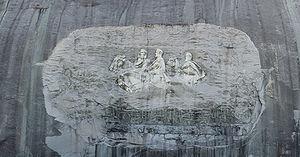
Stone Mountain est une montagne en granite de type Inselberg située dans la localité de Stone Mountain, un faubourg de la ville d'Atlanta dans l'État de Géorgie, aux États-Unis. Son sommet culmine à 513 mètres d'altitude ce qui correspond à 251,5 mètres au-dessus de la plaine avoisinante. En comparaison, il est quatre fois plus petit que le mont El Capitan dans le parc national de Yosemite.
John Gutzon de la Mothe Borglum est un artiste et sculpteur américain qui devint mondialement célèbre pour son œuvre du mont Rushmore qui représente quatre grands présidents américains. Ces quatre visages de 18 mètres de haut se situent dans l'État du Dakota du Sud dans les collines Black Hills.